Thomas Swadkins House

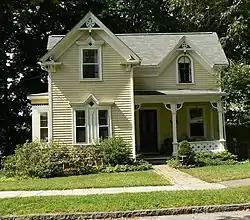
The house in 2008

The Thomas Swadkins House is a historic house in Arlington, Massachusetts. This -story wood frame was built c. 1882, and features both Gothic and Italianate styling. The gable decorations and porch railing are Gothic, while the house massing and brackets are Italianate, as are the window surrounds and the round-arch window on the right side. It was one of the first houses built when the Crescent Hill area was developed in the 1880s.